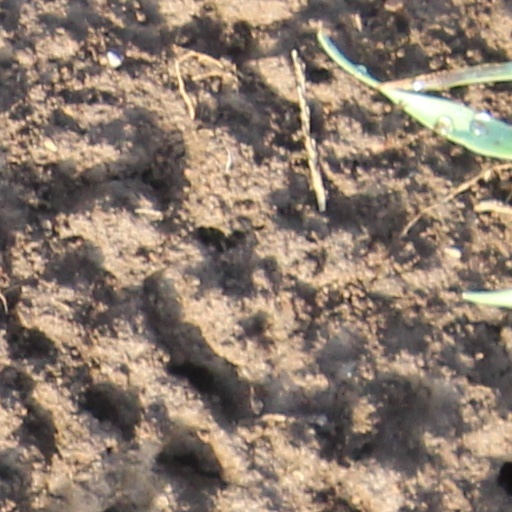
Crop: wheat